Blackberry pie
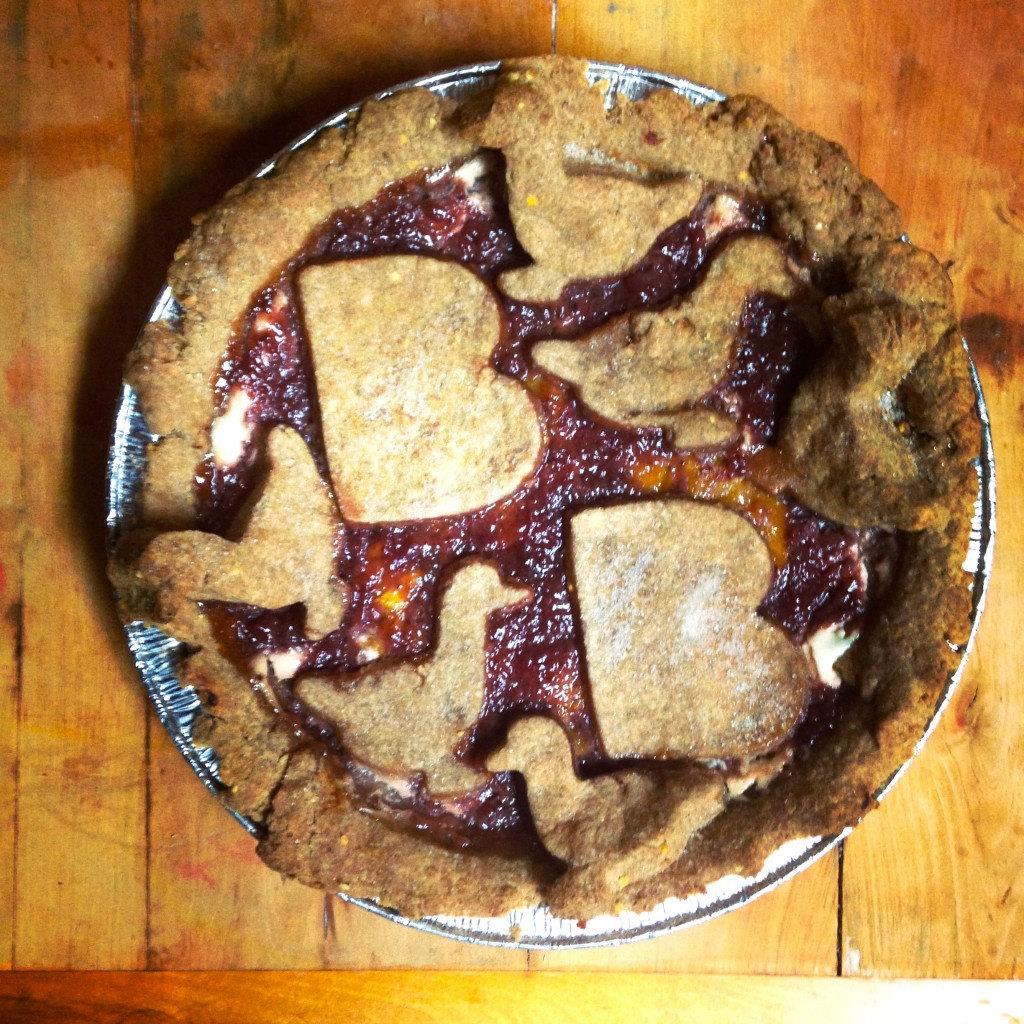
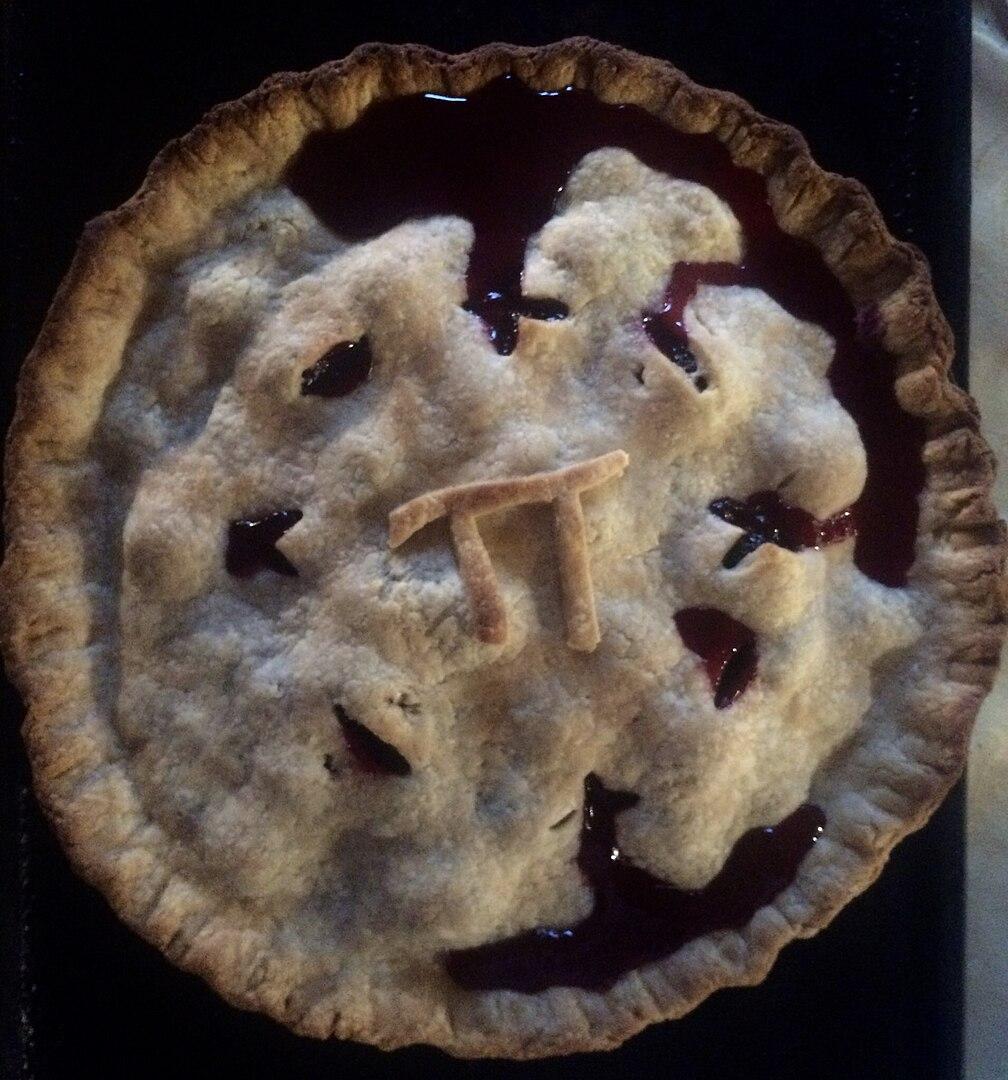
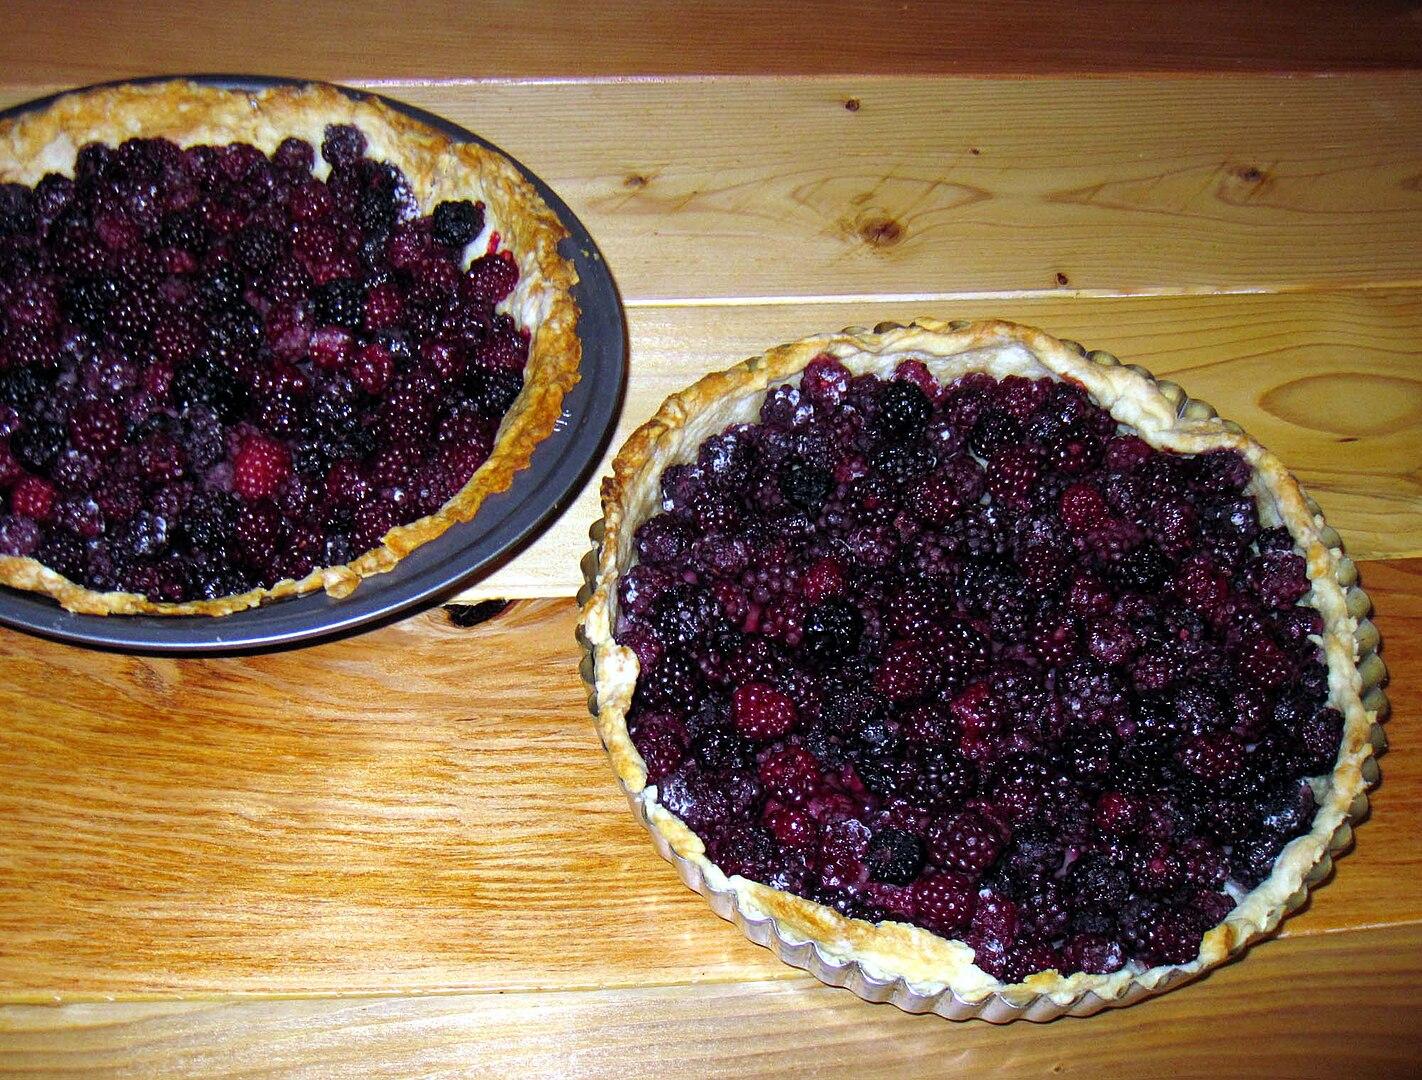
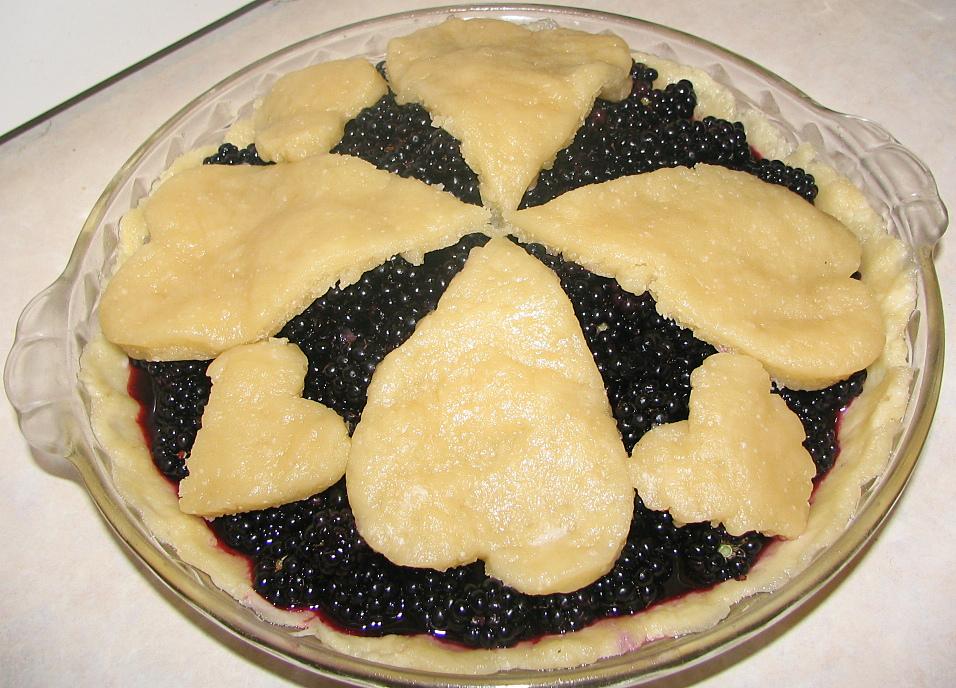
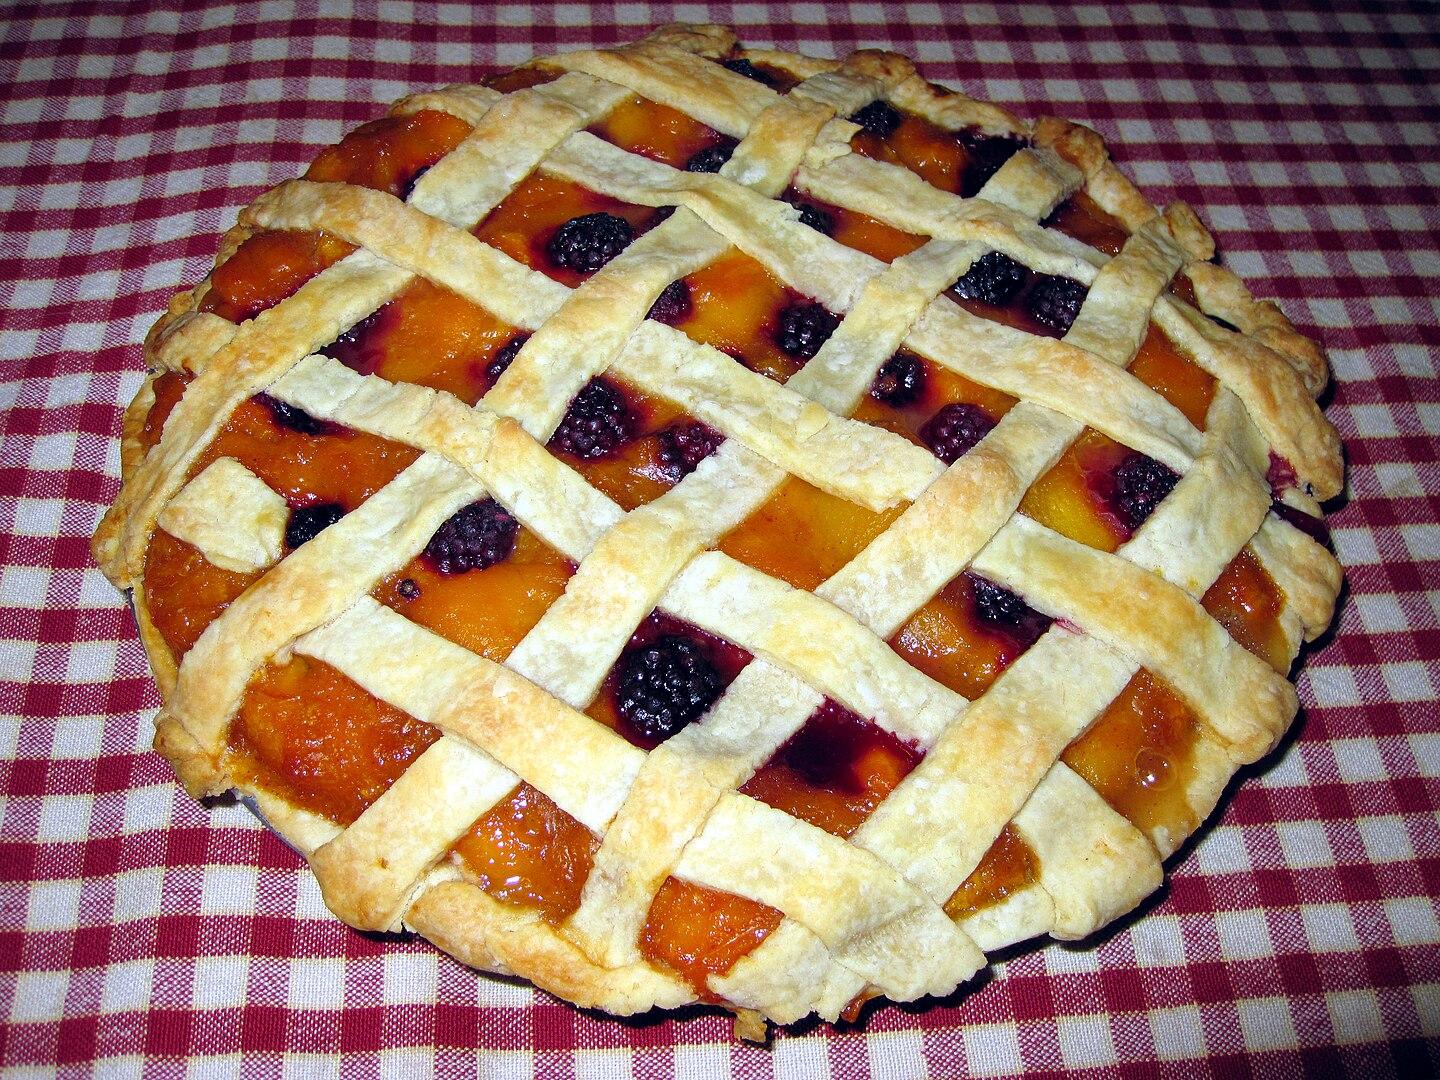
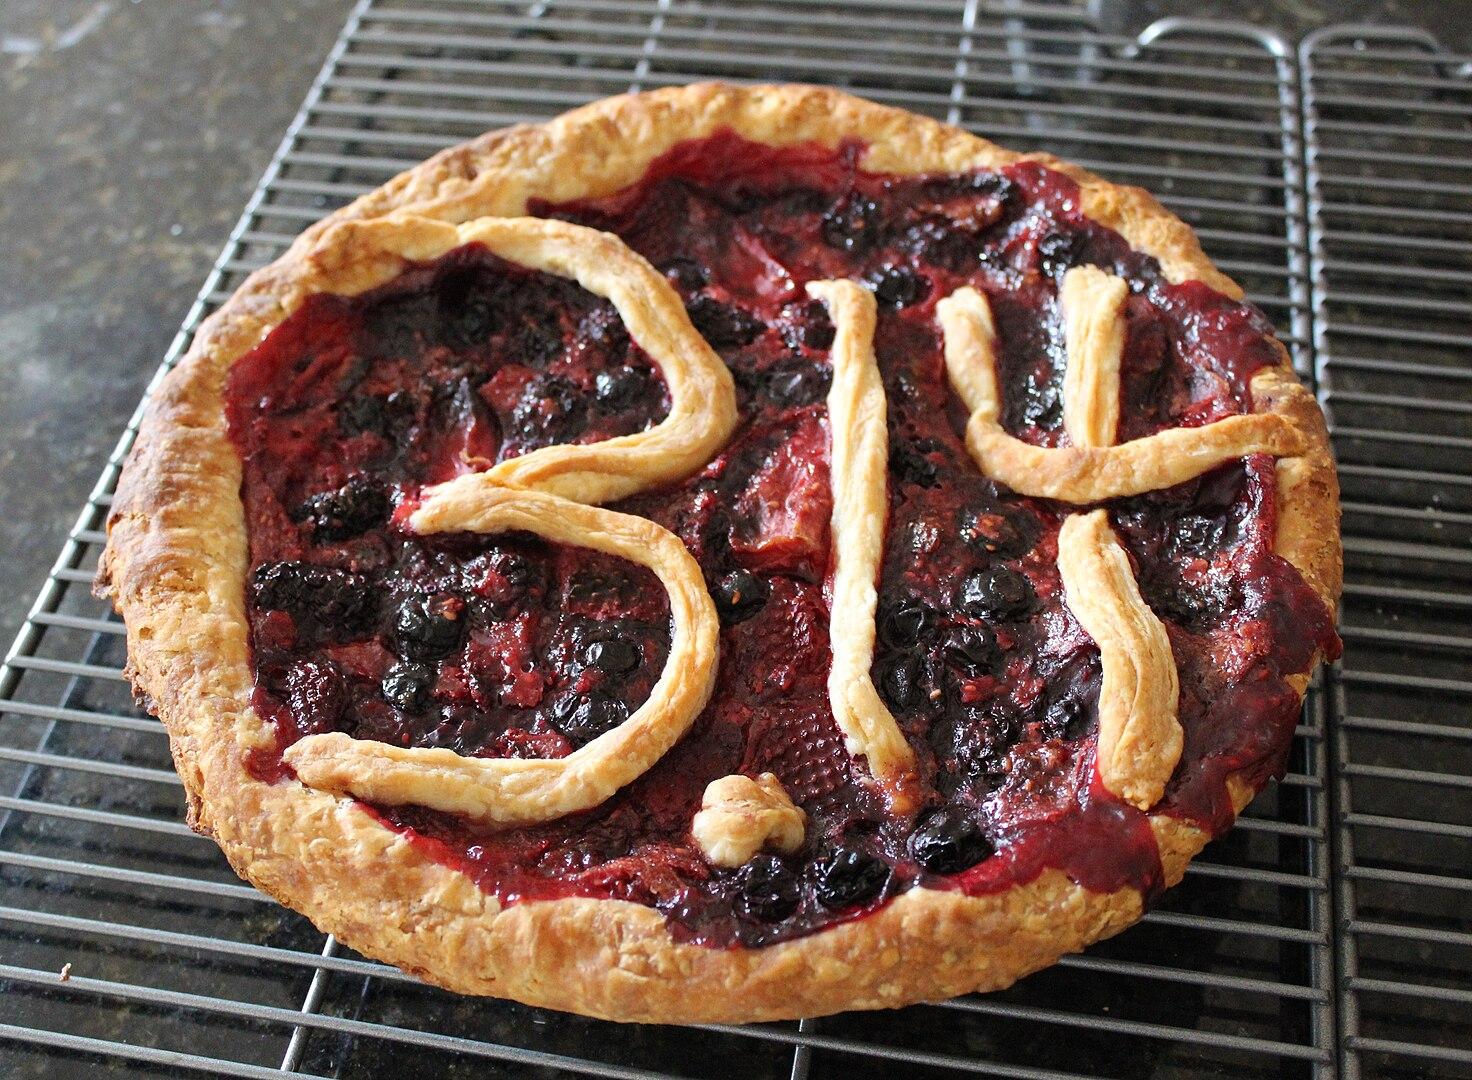
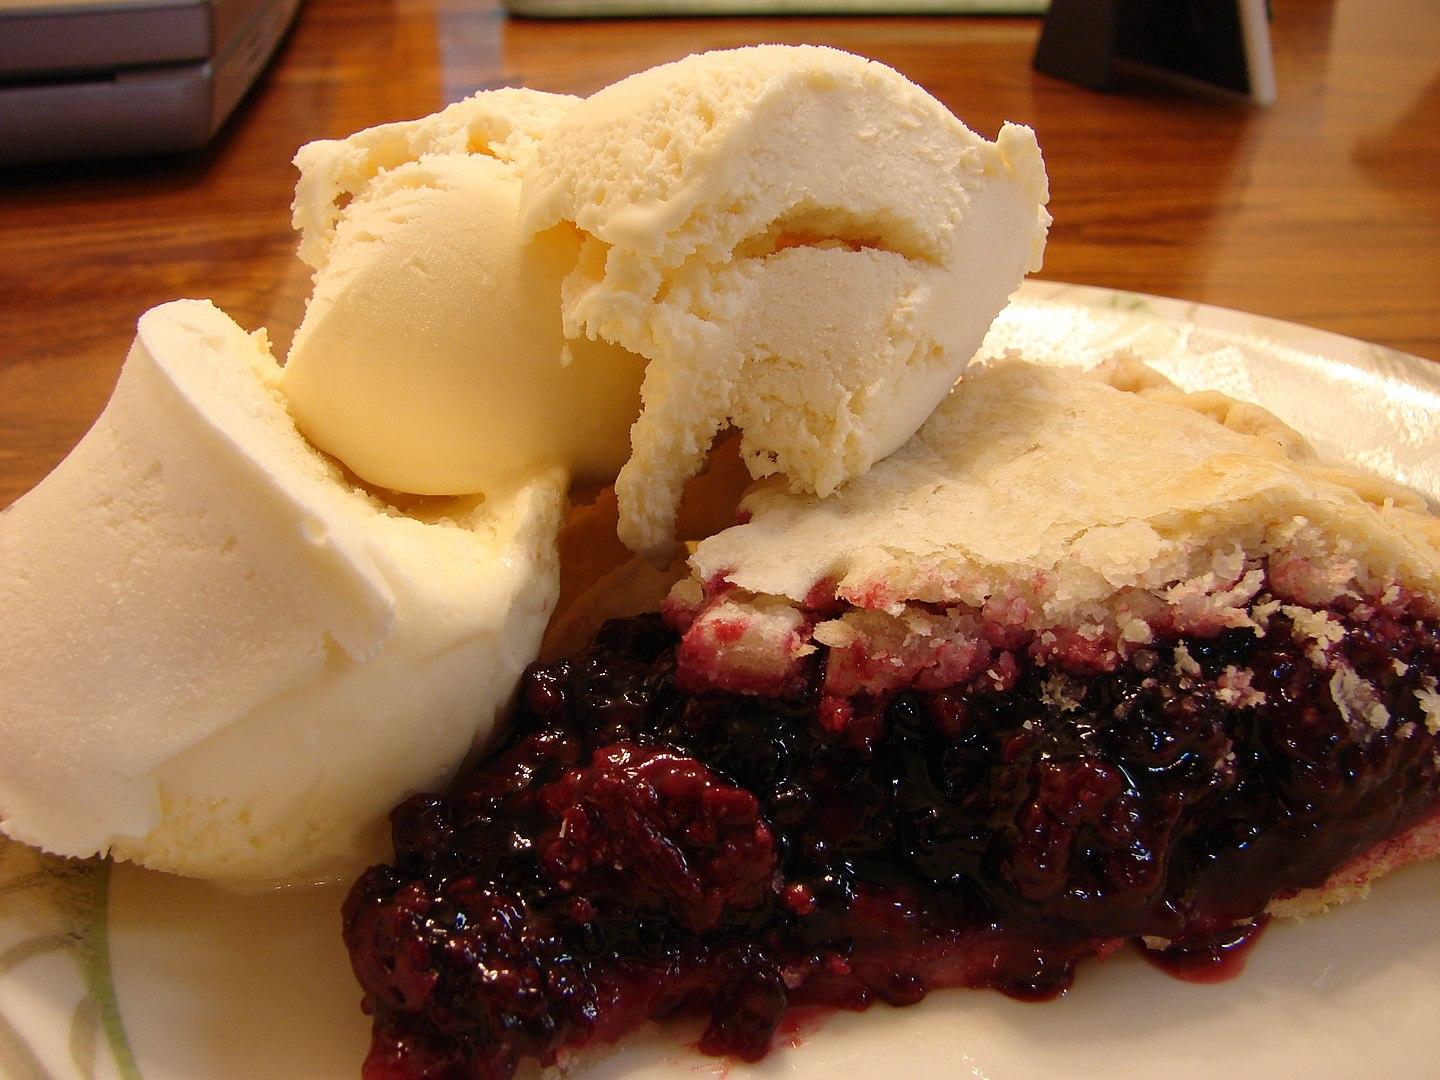
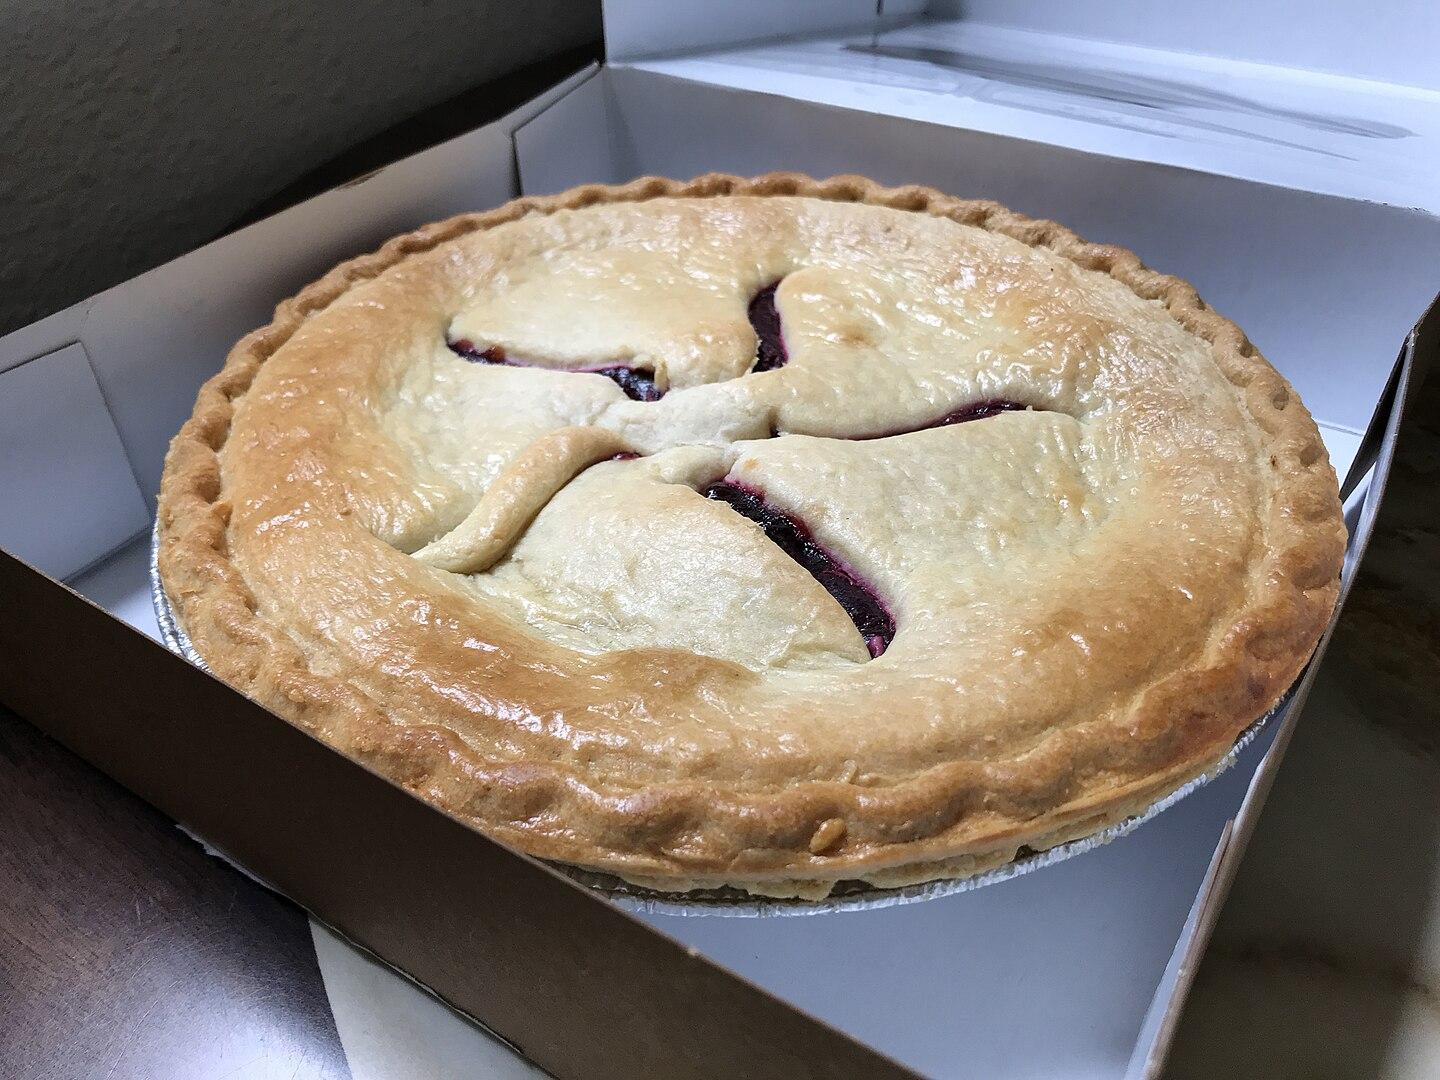
Also known as:
de - German: Brombeerkuchen
en-simple - Simple English: Blackberry pie
es - Spanish: Tarta de moras
fa - Persian: پای تمشک
sq - Albanian: Byreku me manaferra
yue - Cantonese: 黑莓批
zh - Chinese: 黑莓派
Category: pastry (dessert pie)
Cuisine: American, British
Associated cuisines: American, British
Area: United States, United Kingdom
Countries: United States, United Kingdom
Region: Northern Europe, Northern America, , ,
A pie composed of blackberry filling, usually in the form of either blackberry jam, actual blackberries themselves, or some combination thereof.